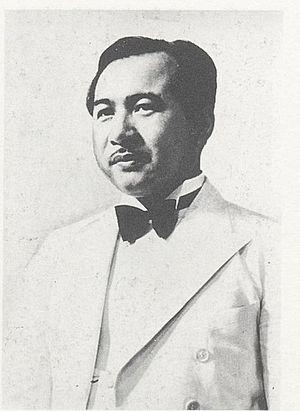
Tamaki Tokuyama, 28 juillet 1903 - 28 janvier 1942, est un baryton de formation classique et un célèbre chanteur de musique populaire au début de l'ère Shōwa au Japon.